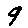
Label: 9